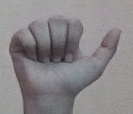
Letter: dhad